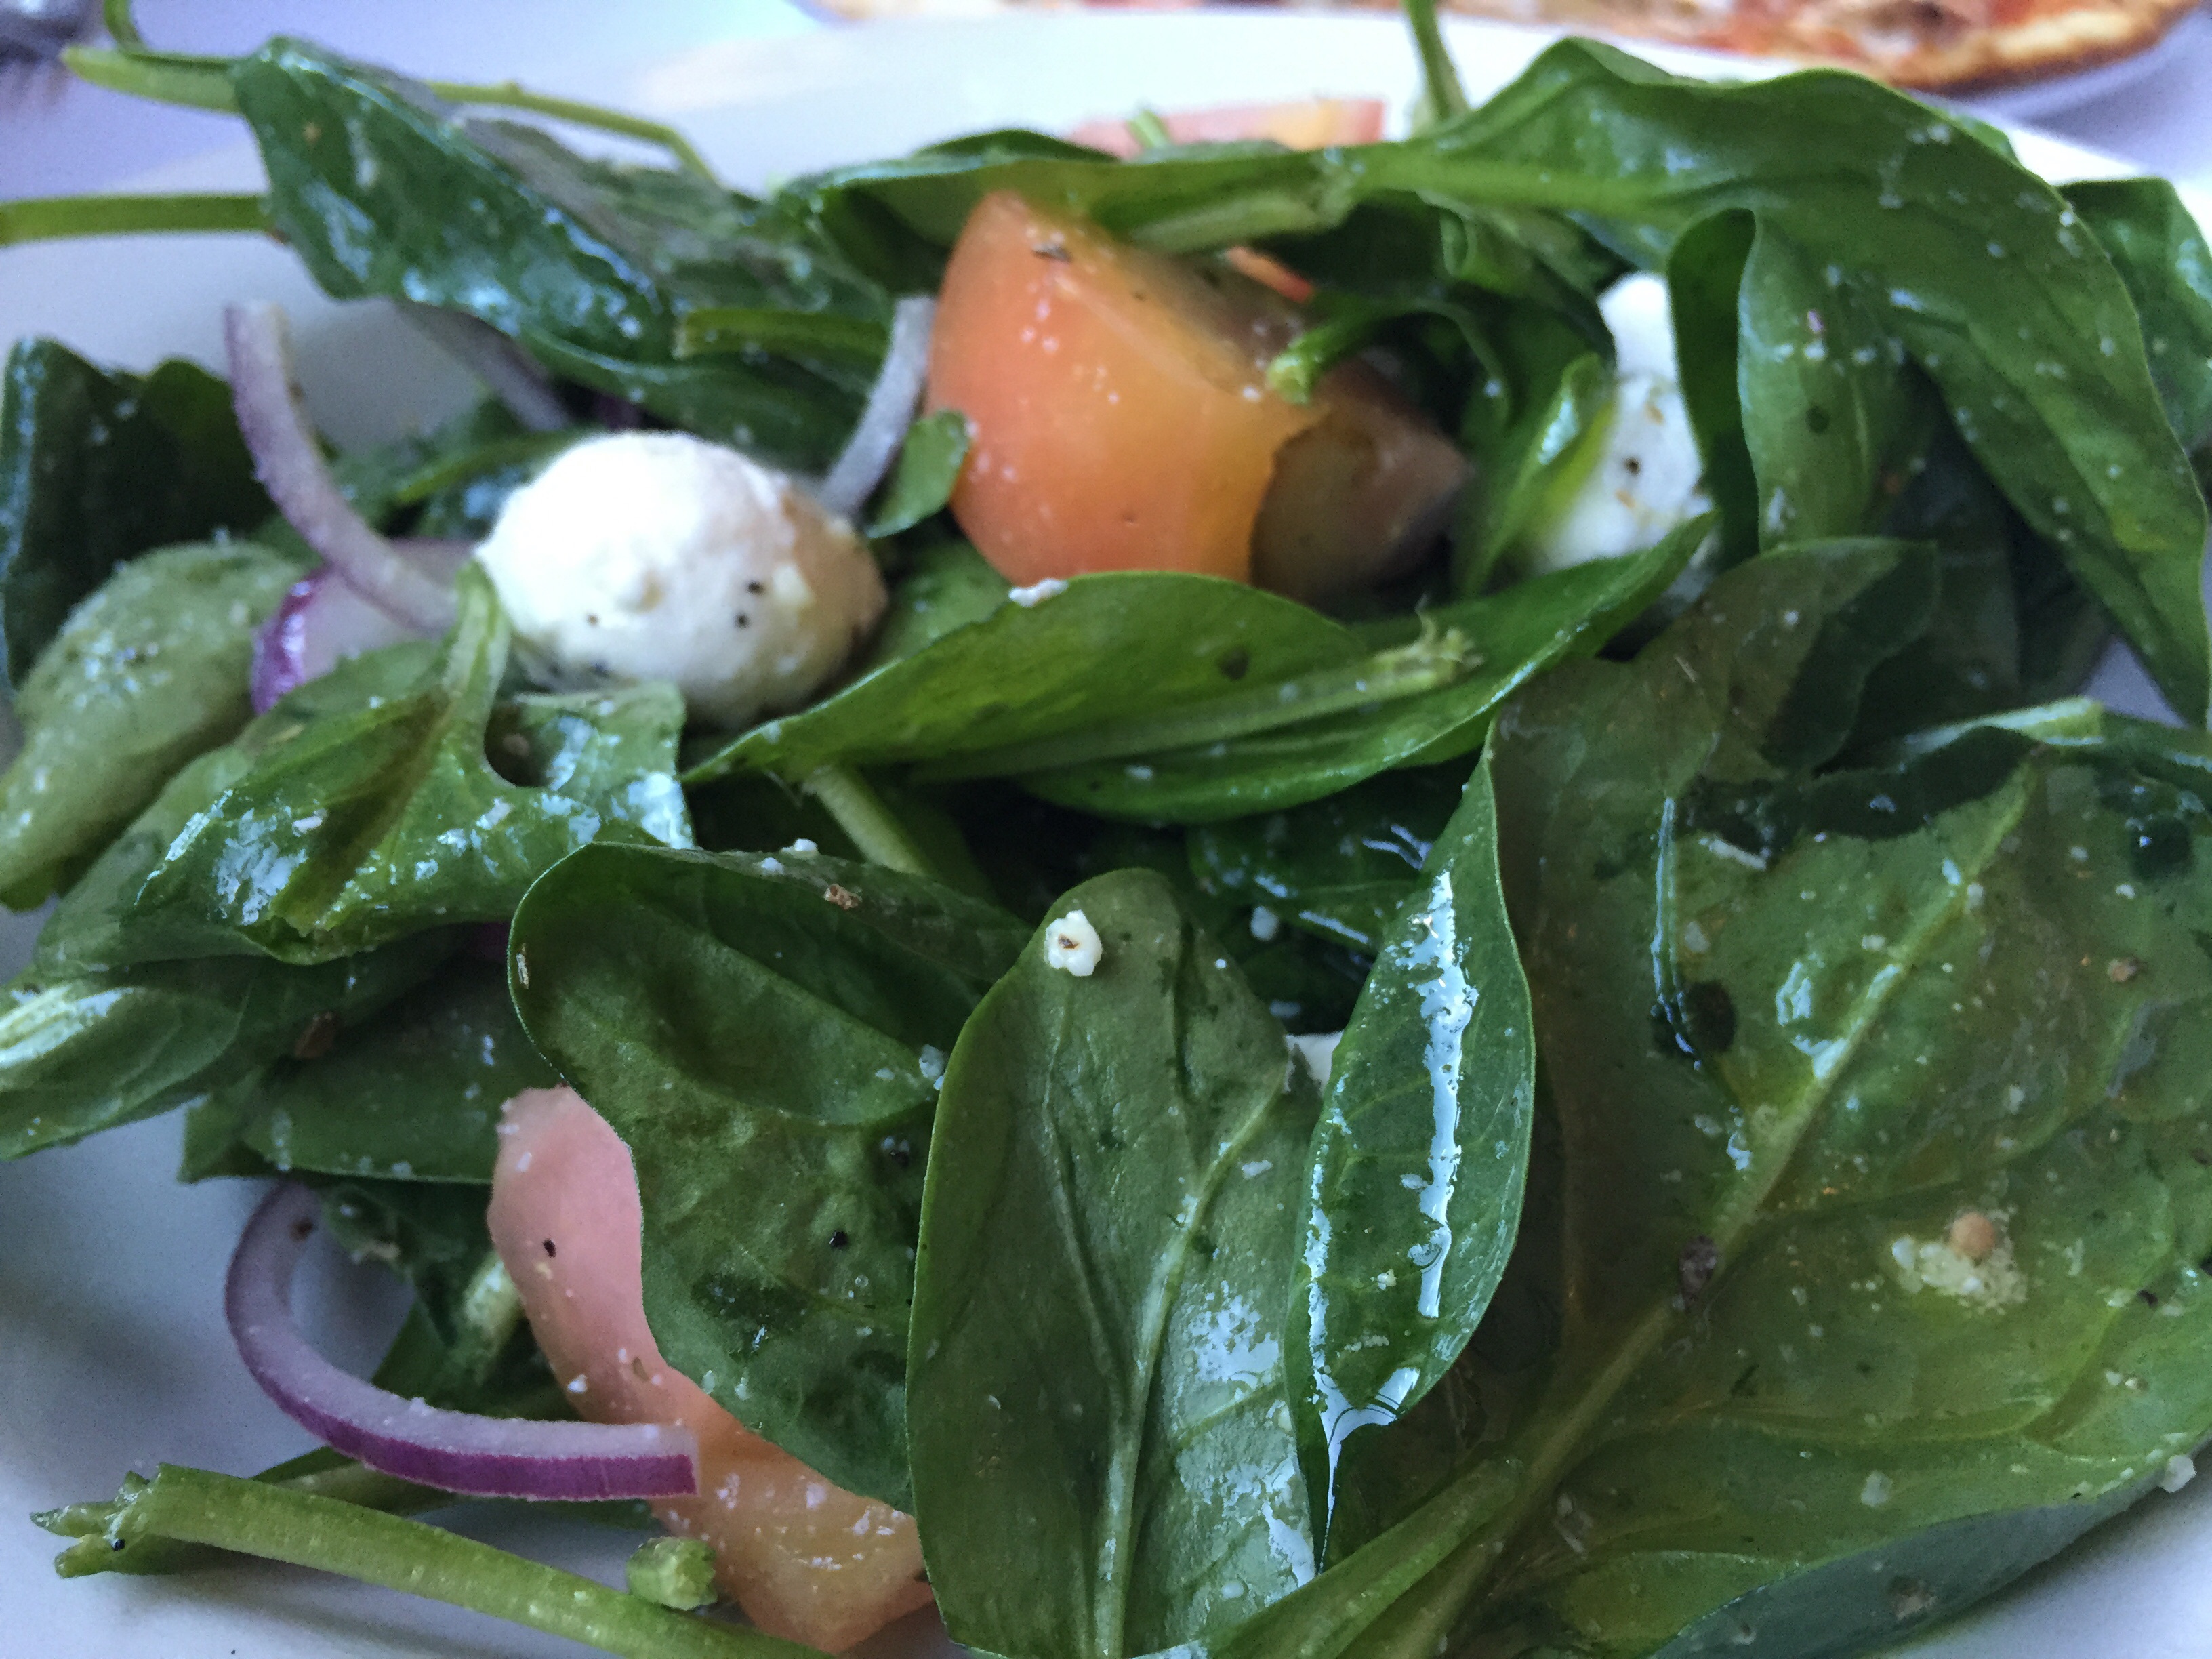
plant, dish, food, salad, green, herb, produce, vegetable, fresh, healthy, lunch, delicious, eating, vegetarian, spinach, raw, diet, organic, appetizer, chard, flowering plant, land plant, leaf vegetable, spinach salad